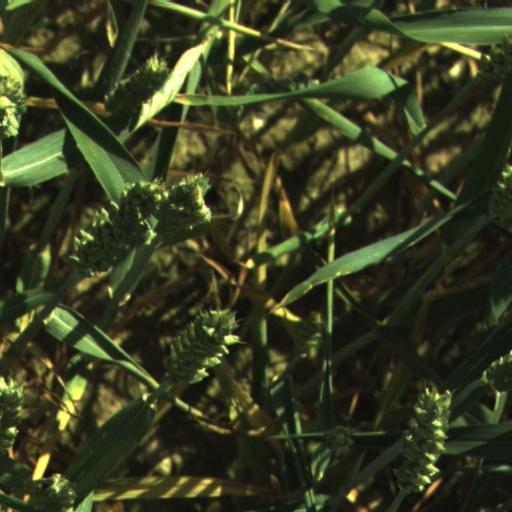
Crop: wheat